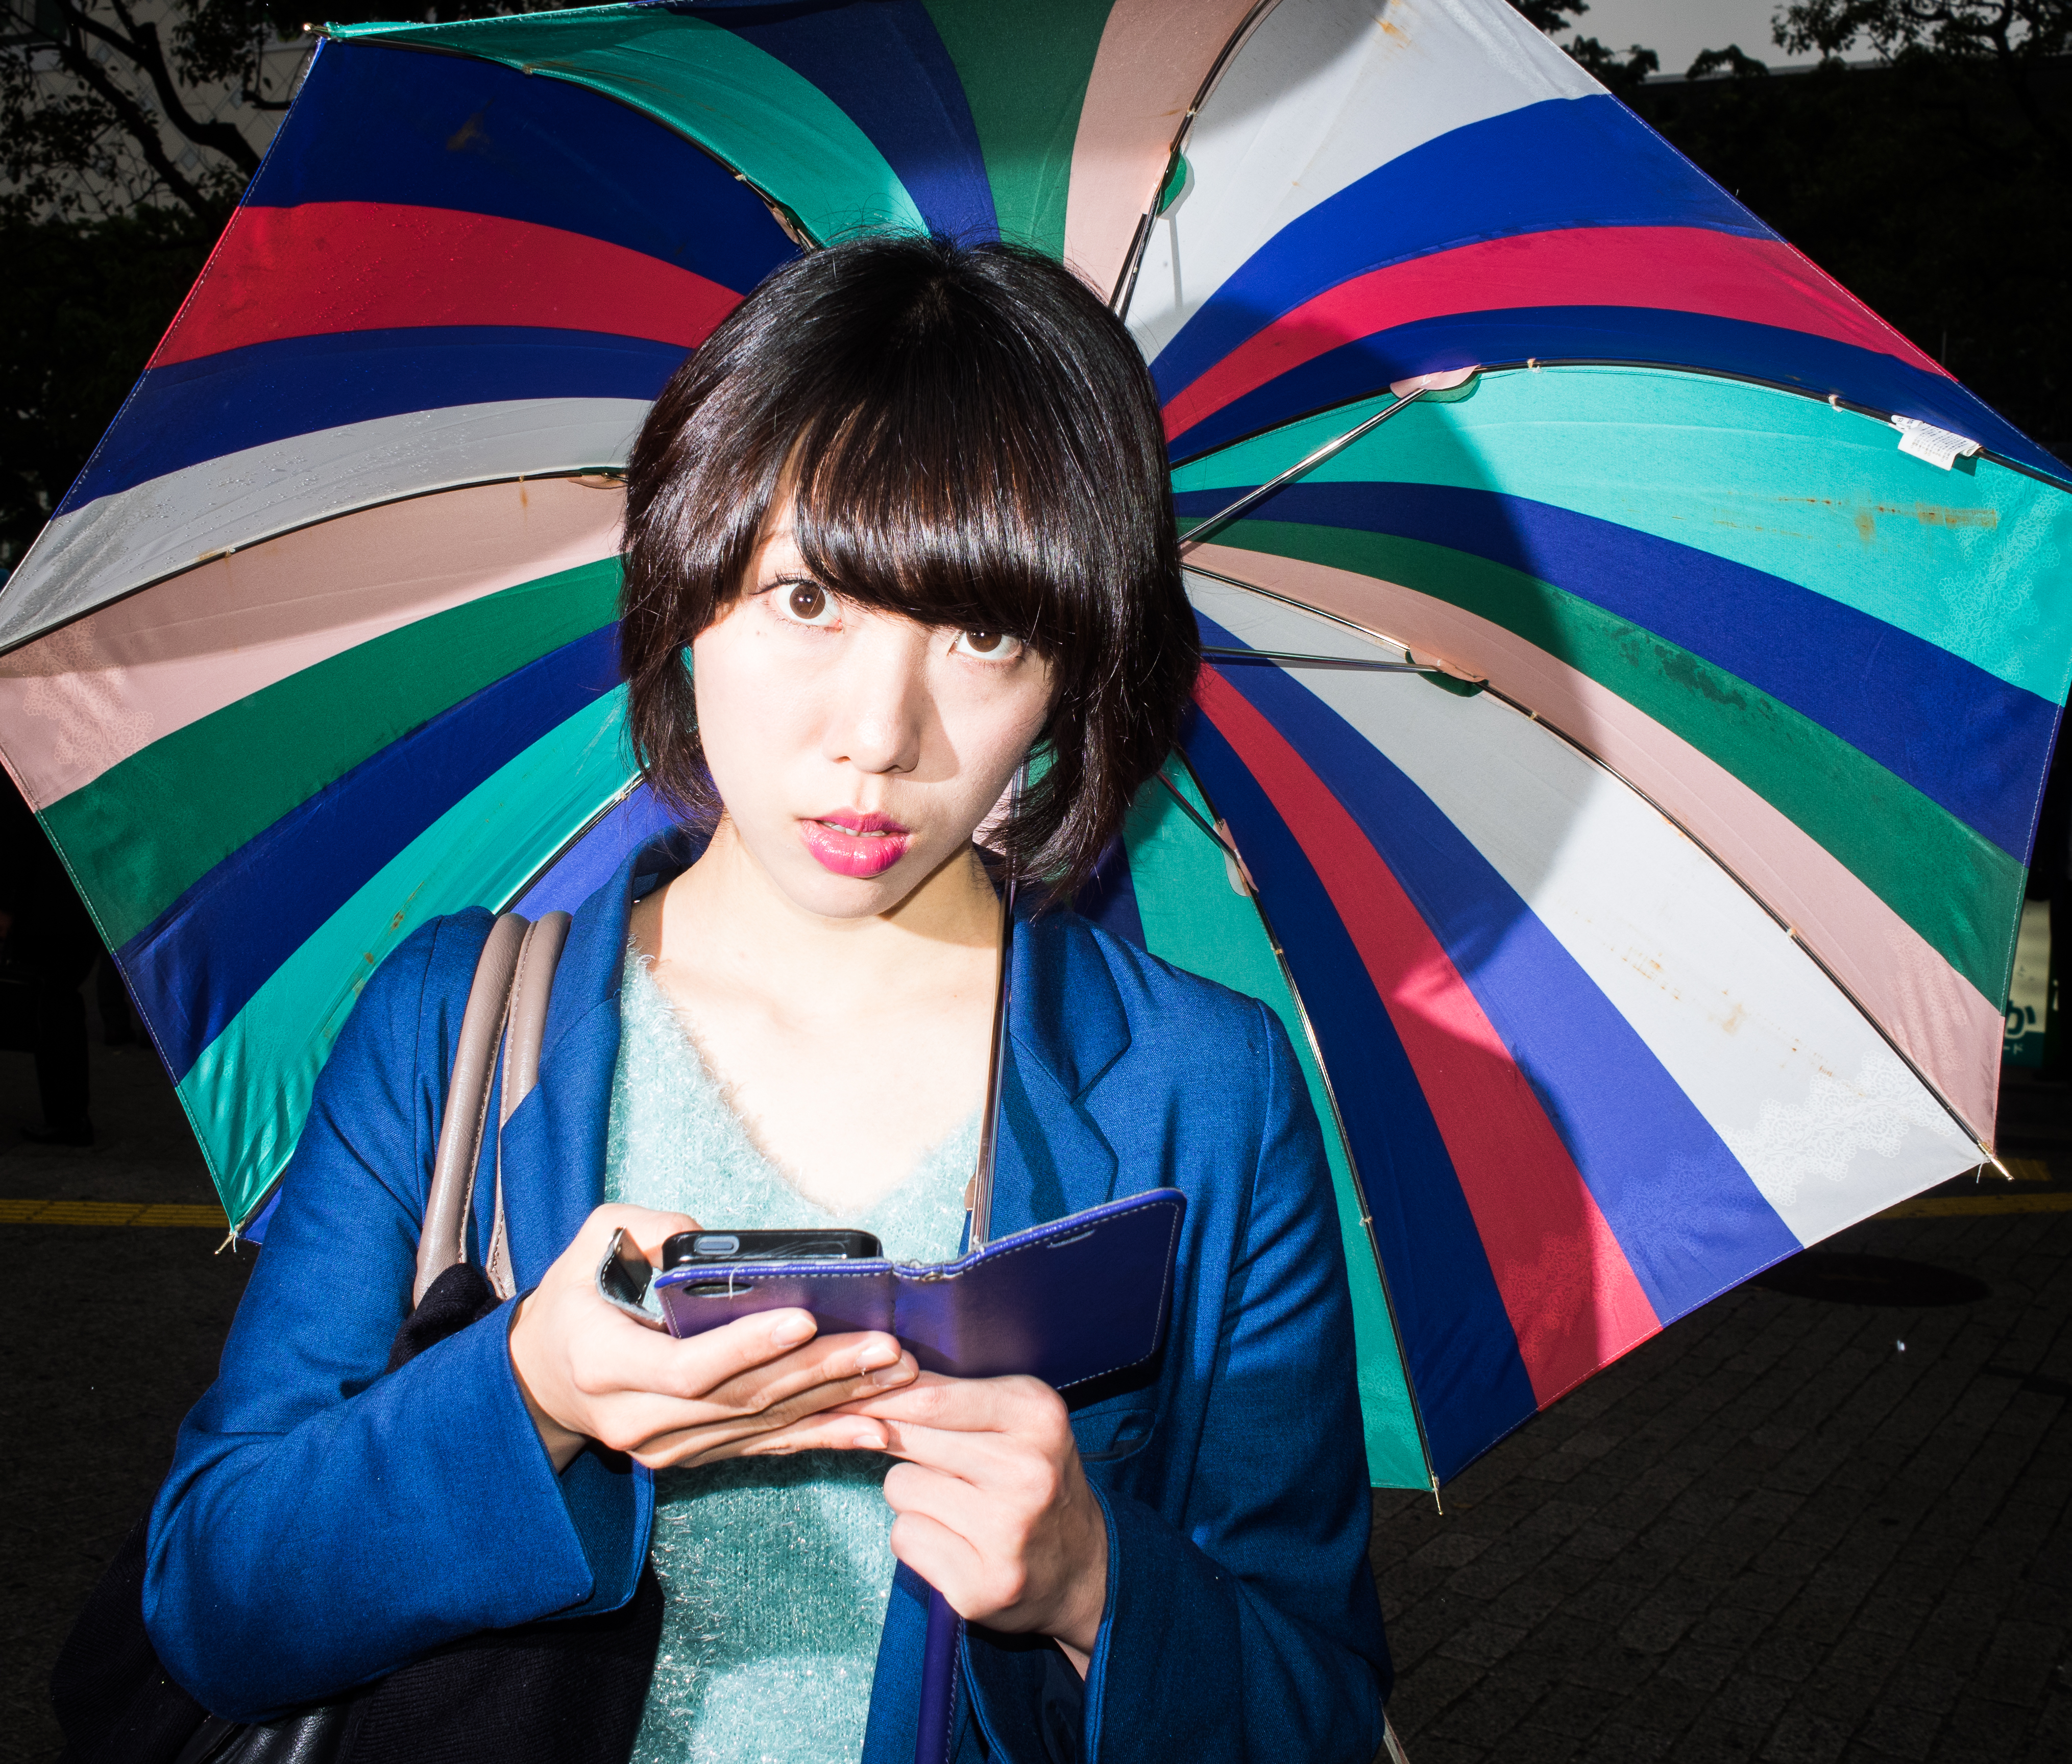
white, street, photography, color, blue, clothing, black, streetphotography, flickr, thomas, olympus, omd, fuji, costume, anime, leica, monochrom, leuthard, hcb, thomasleuthard